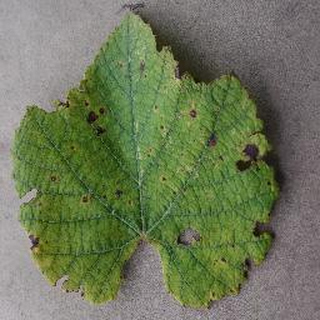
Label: grape_leaf_blight